Olympic weightlifting

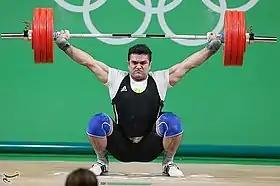
Mohammad Reza Barari, an Iranian lifter, snatching at the 2016 Olympic Games in Rio, Brazil

The "snatch" is a lift wherein an athlete sweeps the barbell up and overhead in one fluid action: the lifter takes a wide-grip on the bar and pulls the barbell off the floor before rapidly re-bending their knees to get themself under the barbell (usually bringing themself into a deep overhead squat position), so that the barbell is supported over their head with arms outstretched. The "snatch" is then completed by the lifter rising to a standing position while holding the barbell overhead. The "snatch" demands precise balance.